Keith Gottfried

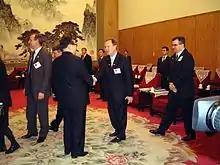
Keith Gottfried (right) about to greet General Secretary of the Chinese Communist Party Jiang Zemin in Beijing, China (April 2002)

During his time as a Borland executive, Gottfried also spearheaded Borland's exploration of new geographic markets (e.g., China, Malaysia, Thailand, India, Mexico, Morocco, Egypt, Poland, Czech Republic, Ghana and South Africa) and identifying potential customer/partner and strategic opportunities within such markets. Gottfried represented Borland on numerous trade missions across the world, including to China, Singapore, Malaysia, Thailand, Singapore, Mexico, Morocco, Egypt, Ghana and South Africa. A number of these trade missions were led by the then U.S. Secretary of Commerce, Donald L. Evans.